Panzer IV

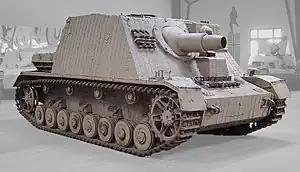
A "Sturmpanzer" IV infantry-support gun

With the launching of Operation Barbarossa on 22 June 1941, the unanticipated appearance of the KV-1 and T-34 tanks prompted an upgrade of the Panzer IV's gun to a longer, high-velocity 75 mm gun suitable for anti-tank use. This meant that it could now penetrate the T-34 at ranges of up to at any angle. The 75 mm KwK 40 L/43 gun on the Panzer IV could penetrate a T-34 at a variety of impact angles beyond range and up to . Shipment of the first model to mount the new gun, the Ausf. F2, began in spring 1942, and by the summer offensive there were around 135 Panzer IVs with the L/43 tank gun available. At the time, these were the only German tanks that could defeat T-34 or KV-1 with sheer firepower. They played a crucial role in the events that unfolded between June 1942 and March 1943, and the Panzer IV became the mainstay of the German panzer divisions. Although in service by late September 1942, the Tiger I was not yet numerous enough to make an impact and suffered from serious teething problems, while the Panther was not delivered to German units in the Soviet Union until May 1943. The extent of German reliance on the Panzer IV during this period is reflected by their losses; 502 were destroyed on the Eastern Front in 1942.